France–Iraq relations

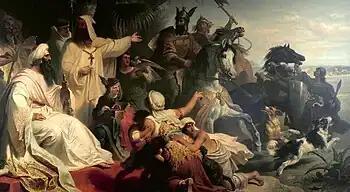
Romantic depiction of Harun receiving a Frankish delegation

Contemporary Iraqi independence is firmly rooted in the fall of the Ottoman Empire, of which the French, British and Russian forces were certain would come about as a result of Triple Entente in the Middle East during World War I. In response to waning Ottoman cohesion following the war and the signing of the Armistice of Mudros, the powers sought and were gained mandates of former Ottoman territories through the League of Nations; France being granted of Lebanon and Syria and Britain being granted Mesopotamia and Palestine. However, independence movements in Iraq ultimately reduced British influence in the region to allow for a semi-autonomous state. Other mandated areas experienced similar revolts around the same time, namely Syria, which succeeded in a revolt and established the independent Arab Kingdom of Syria. In the war that followed, France deposed the revolt-instated King Faisal I, whom the British government saw as a popular figurehead that was friendly to the British thanks to prior dealings with the British before World War I. Further, the British believed placing Faisal on the throne would prevent him from returning to fight for his throne in Syria, leading to tension in British-French relations. Ultimately, Iraq was granted full independence as the Kingdom of Iraq in 1932.